High Bridge of Kentucky

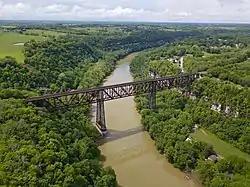
An aerial view of the High Bridge

The High Bridge is a railroad bridge crossing the Kentucky River Palisades, in Kentucky. The bridge, about 275 feet over the river below, connects Jessamine and Mercer counties. It was formally dedicated in 1879, and is the first cantilever bridge built in the United States. It has a three-span continuous under-deck truss, which is used by Norfolk Southern Railway to carry trains between Lexington and Danville. The High Bridge is a National Historic Civil Engineering Landmark.